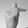
ASL letter: T